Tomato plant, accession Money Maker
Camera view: vertical (180 deg); turntable rotation: 90 degrees
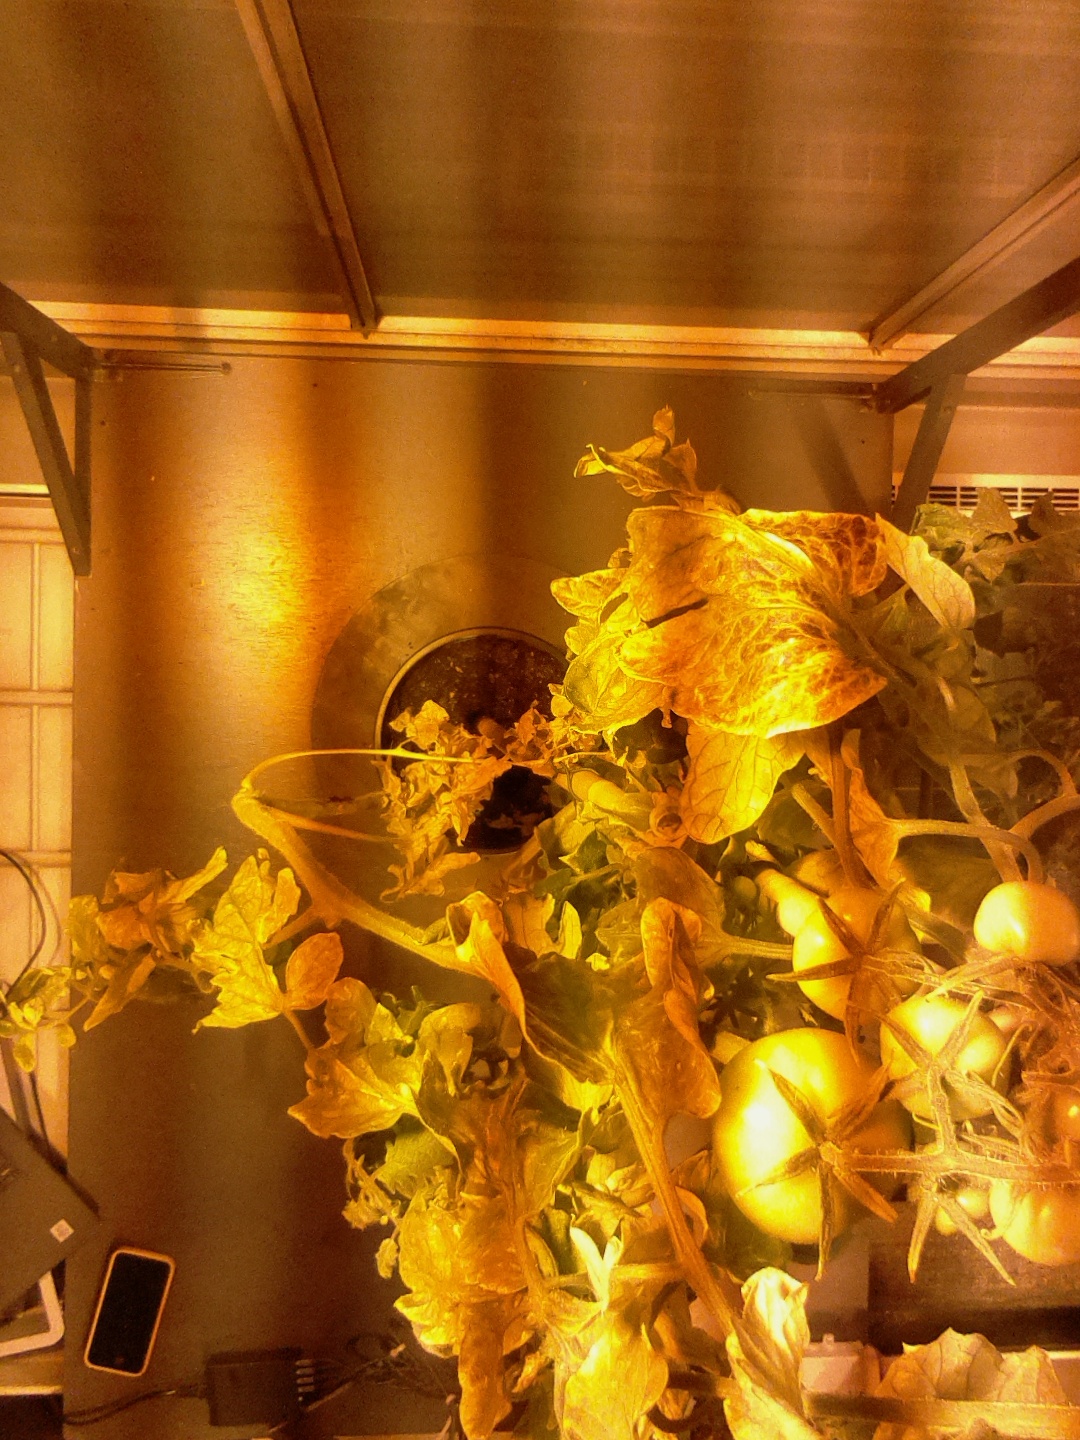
BBCH growth stage 79: 90% -100% of final fruit size